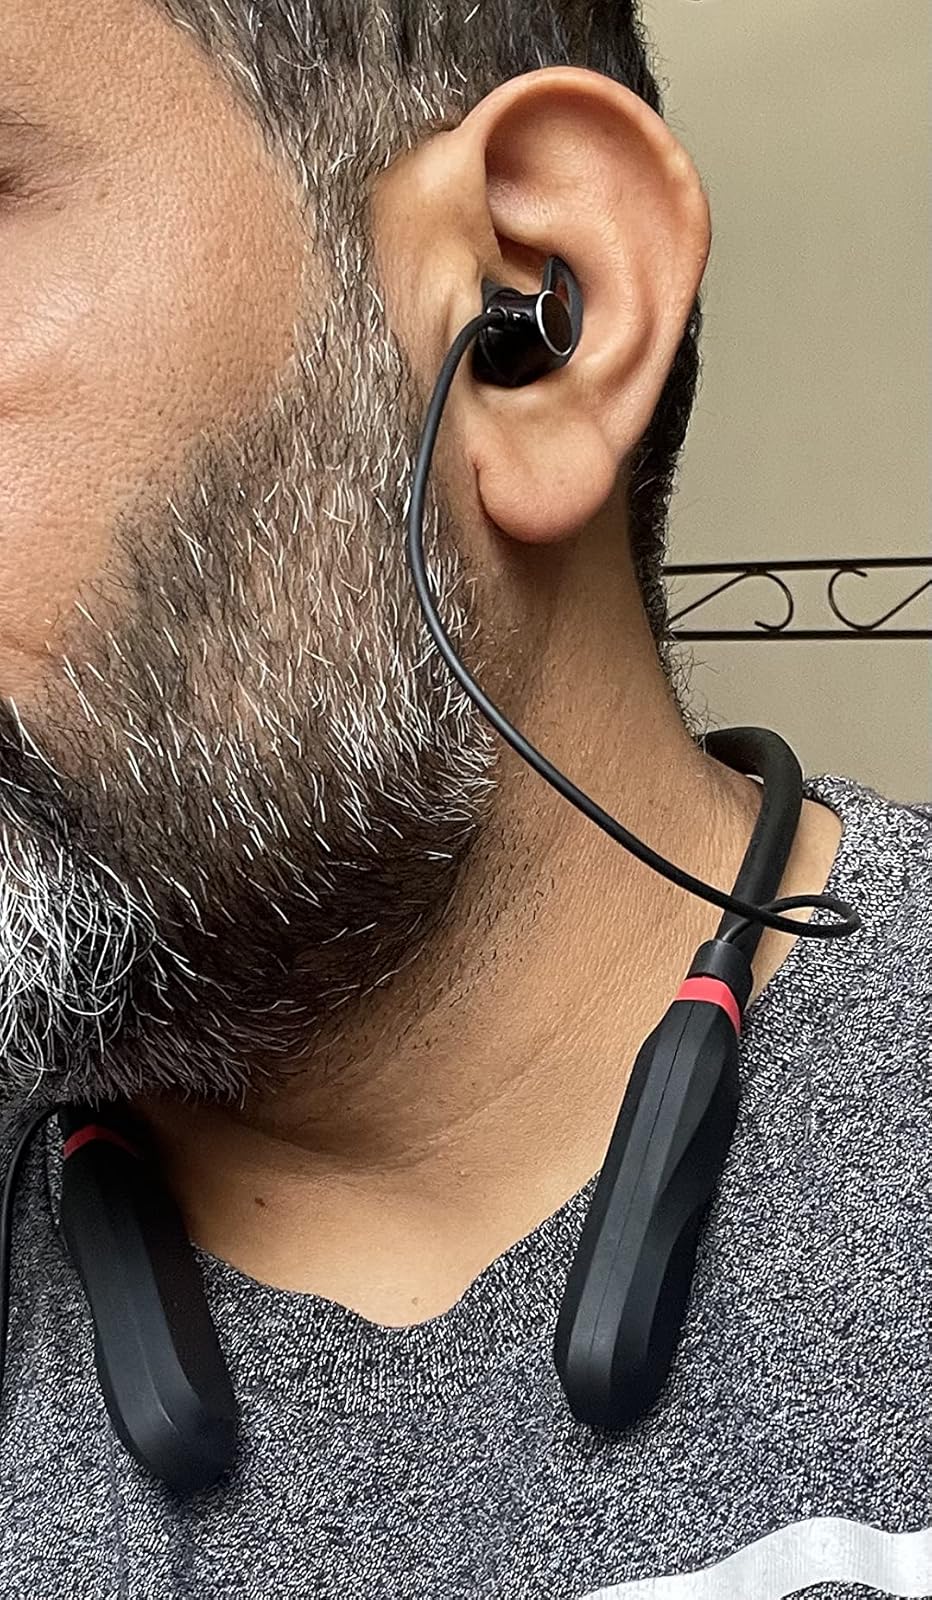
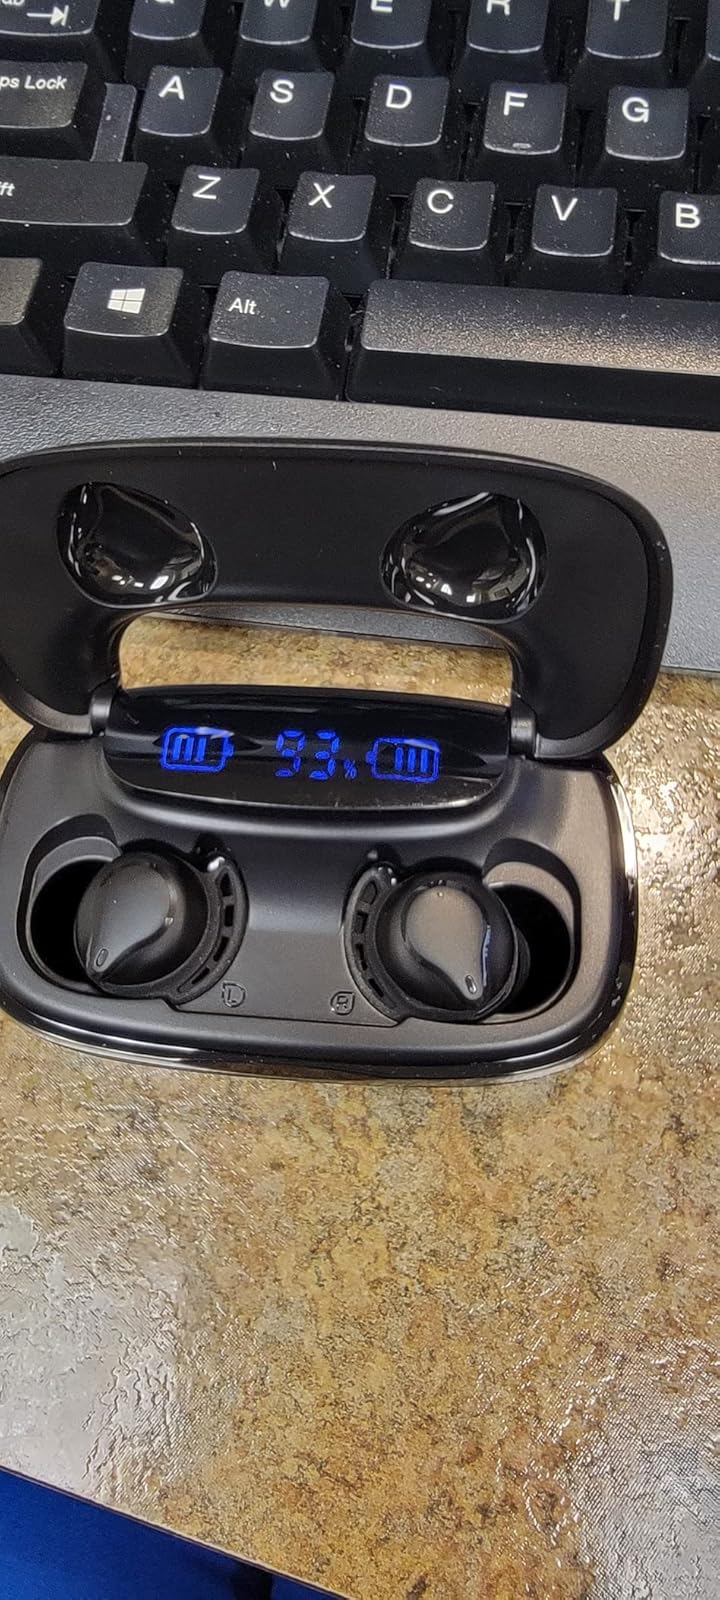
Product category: earbuds
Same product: no